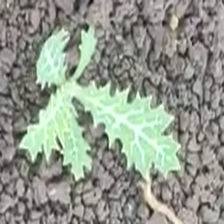
Weed species: Bilayat_(Mexicana_Argemone)